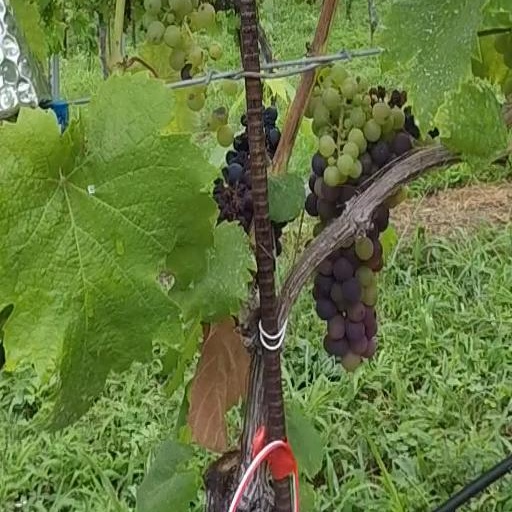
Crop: grape